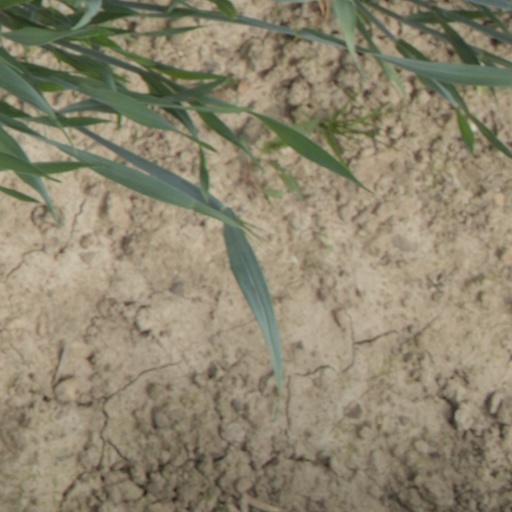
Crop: wheat